Wilkes-Barre, Pennsylvania

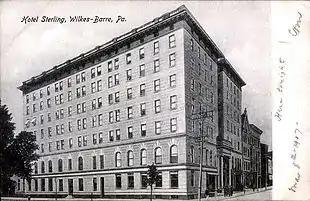
The Hotel Sterling, built in 1897

In 1769, the Yankees returned to the Wyoming Valley. Five townships were established by Connecticut. Each one was five square miles and divided amongst forty settlers. Wilkes-Barre Township was one of the original townships; it was named in honor of John Wilkes and Isaac Barré—two British members of Parliament who supported colonial America. Pennsylvanians (Pennamites) also arrived in the valley that same year.